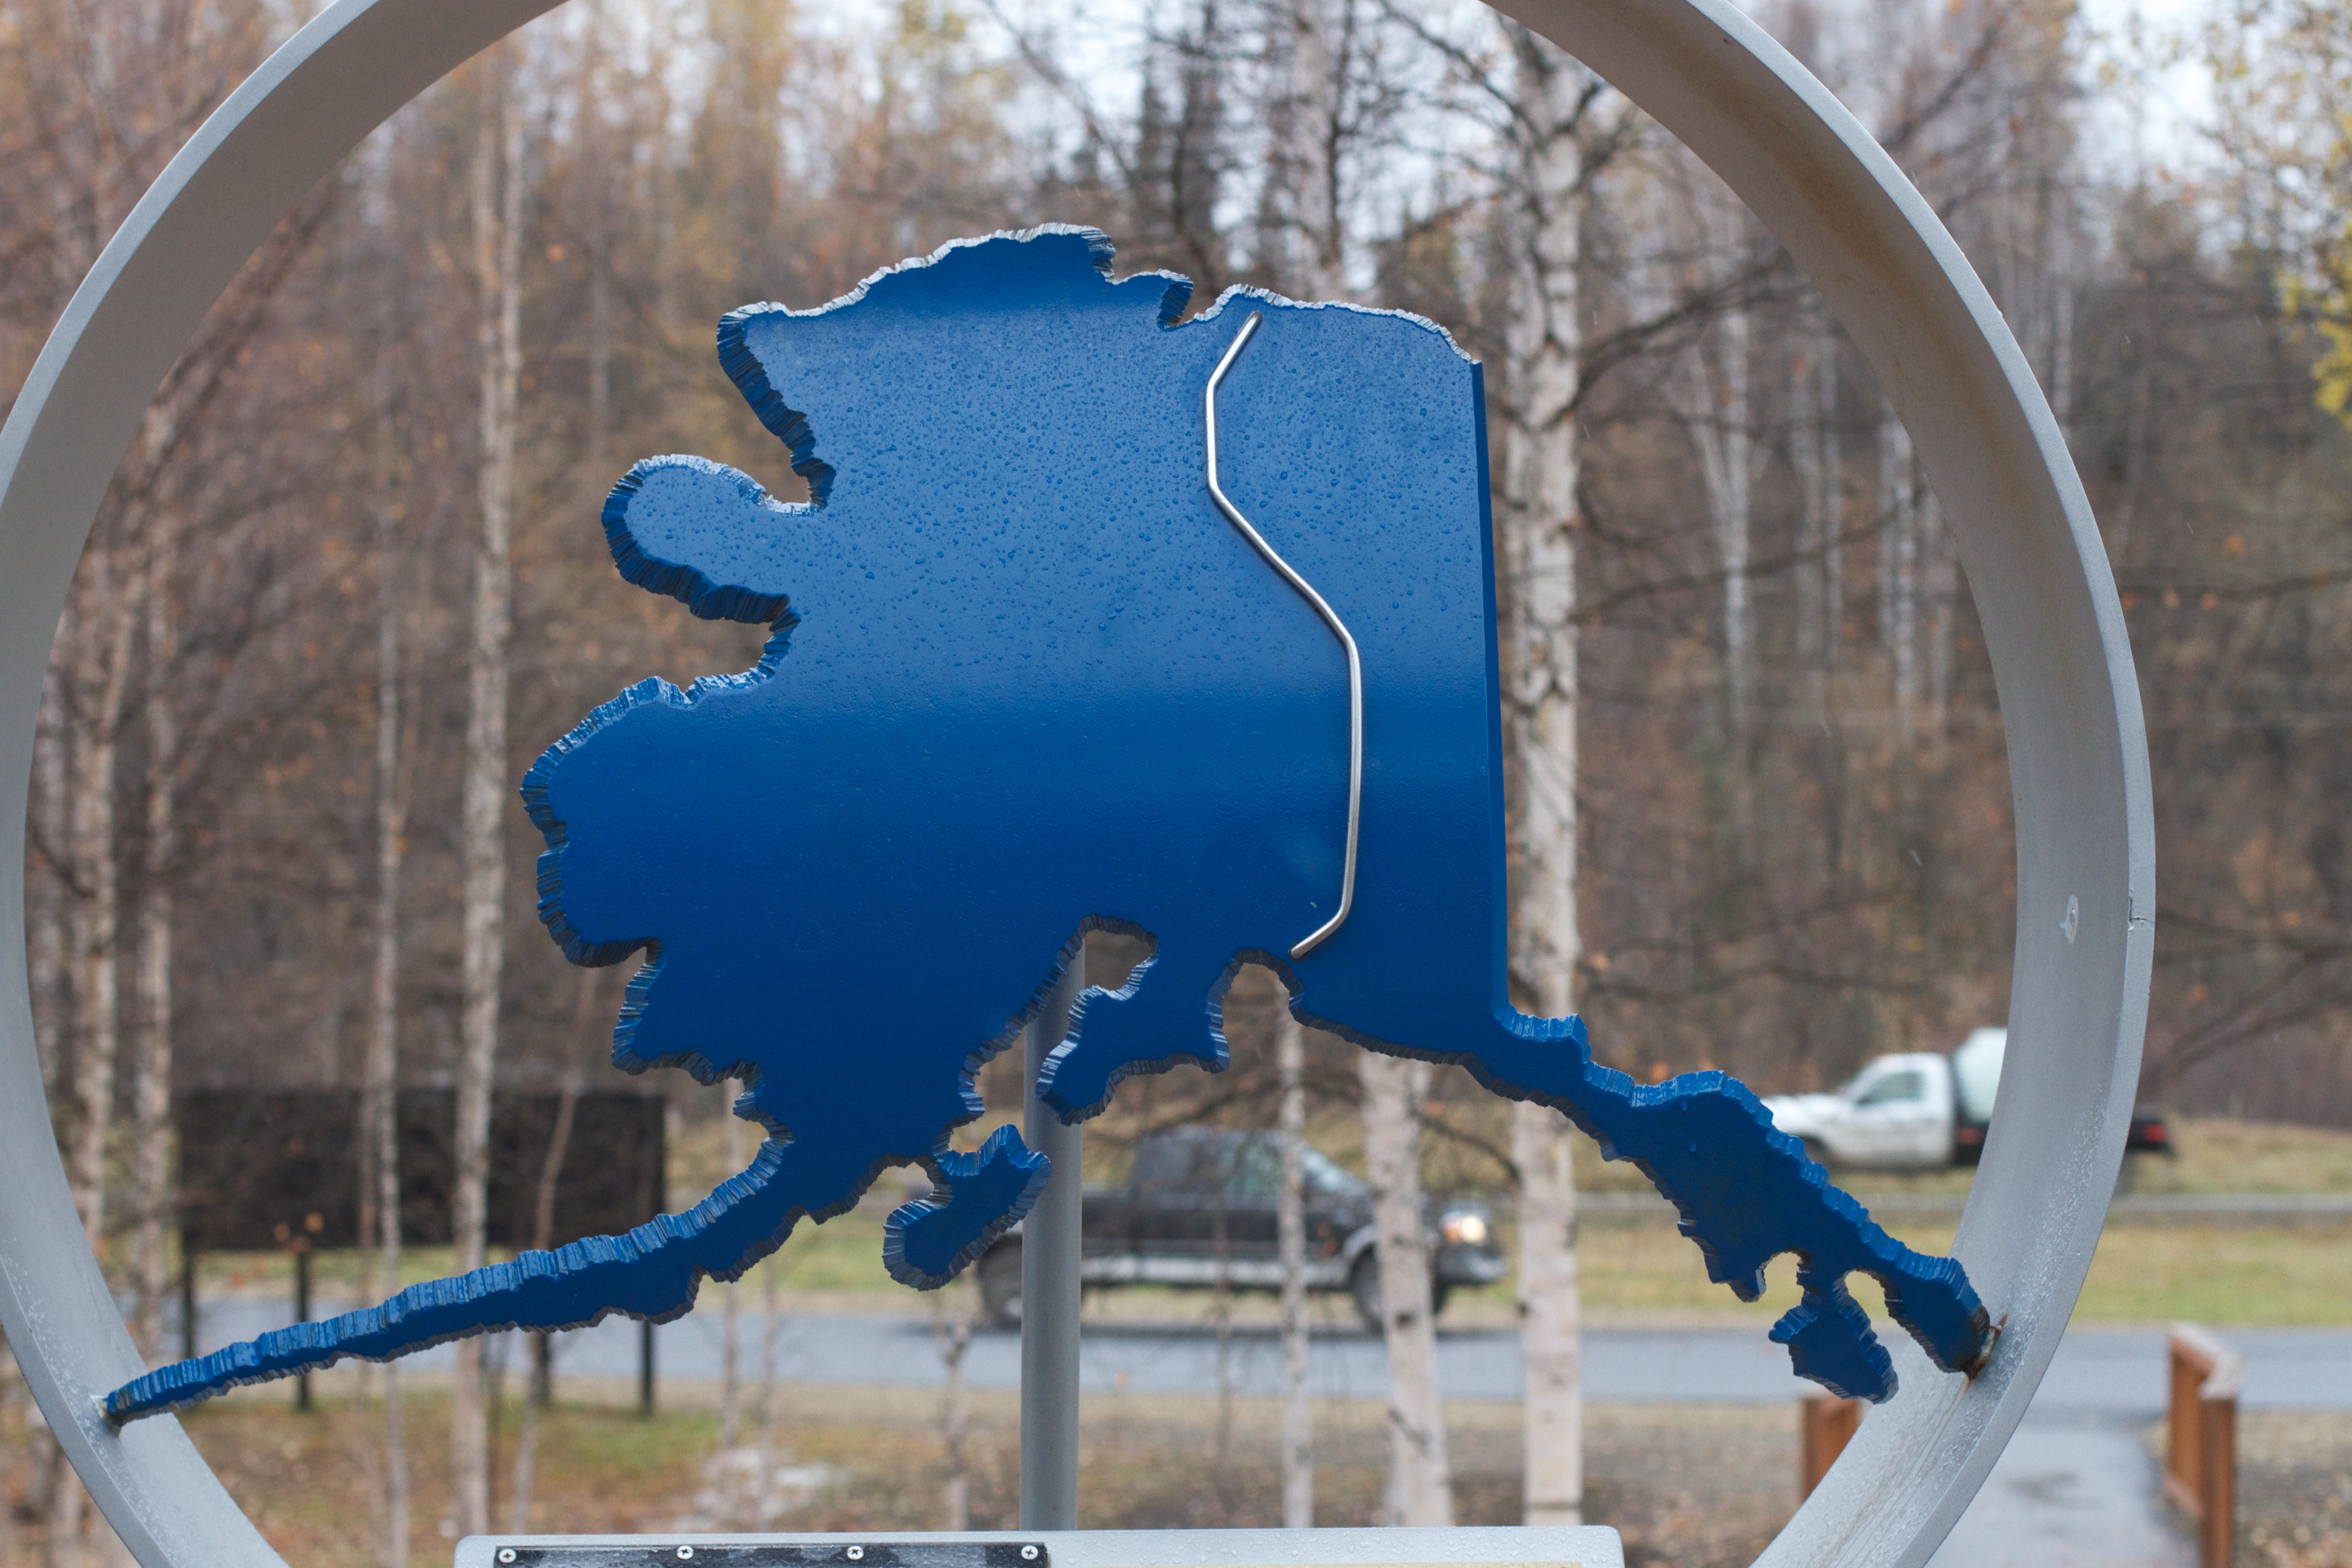
tree, winter, wind, blue, season, sculpture, art